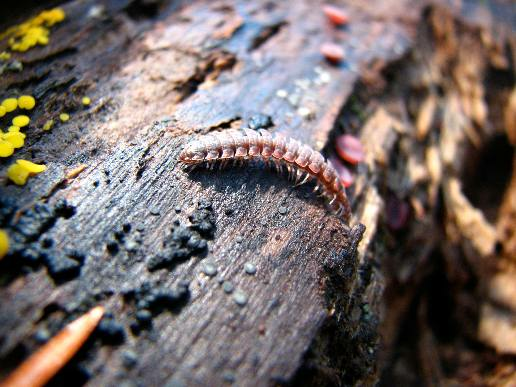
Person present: No